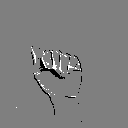
ASL letter: a